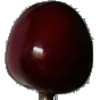
Label: Cherry 1